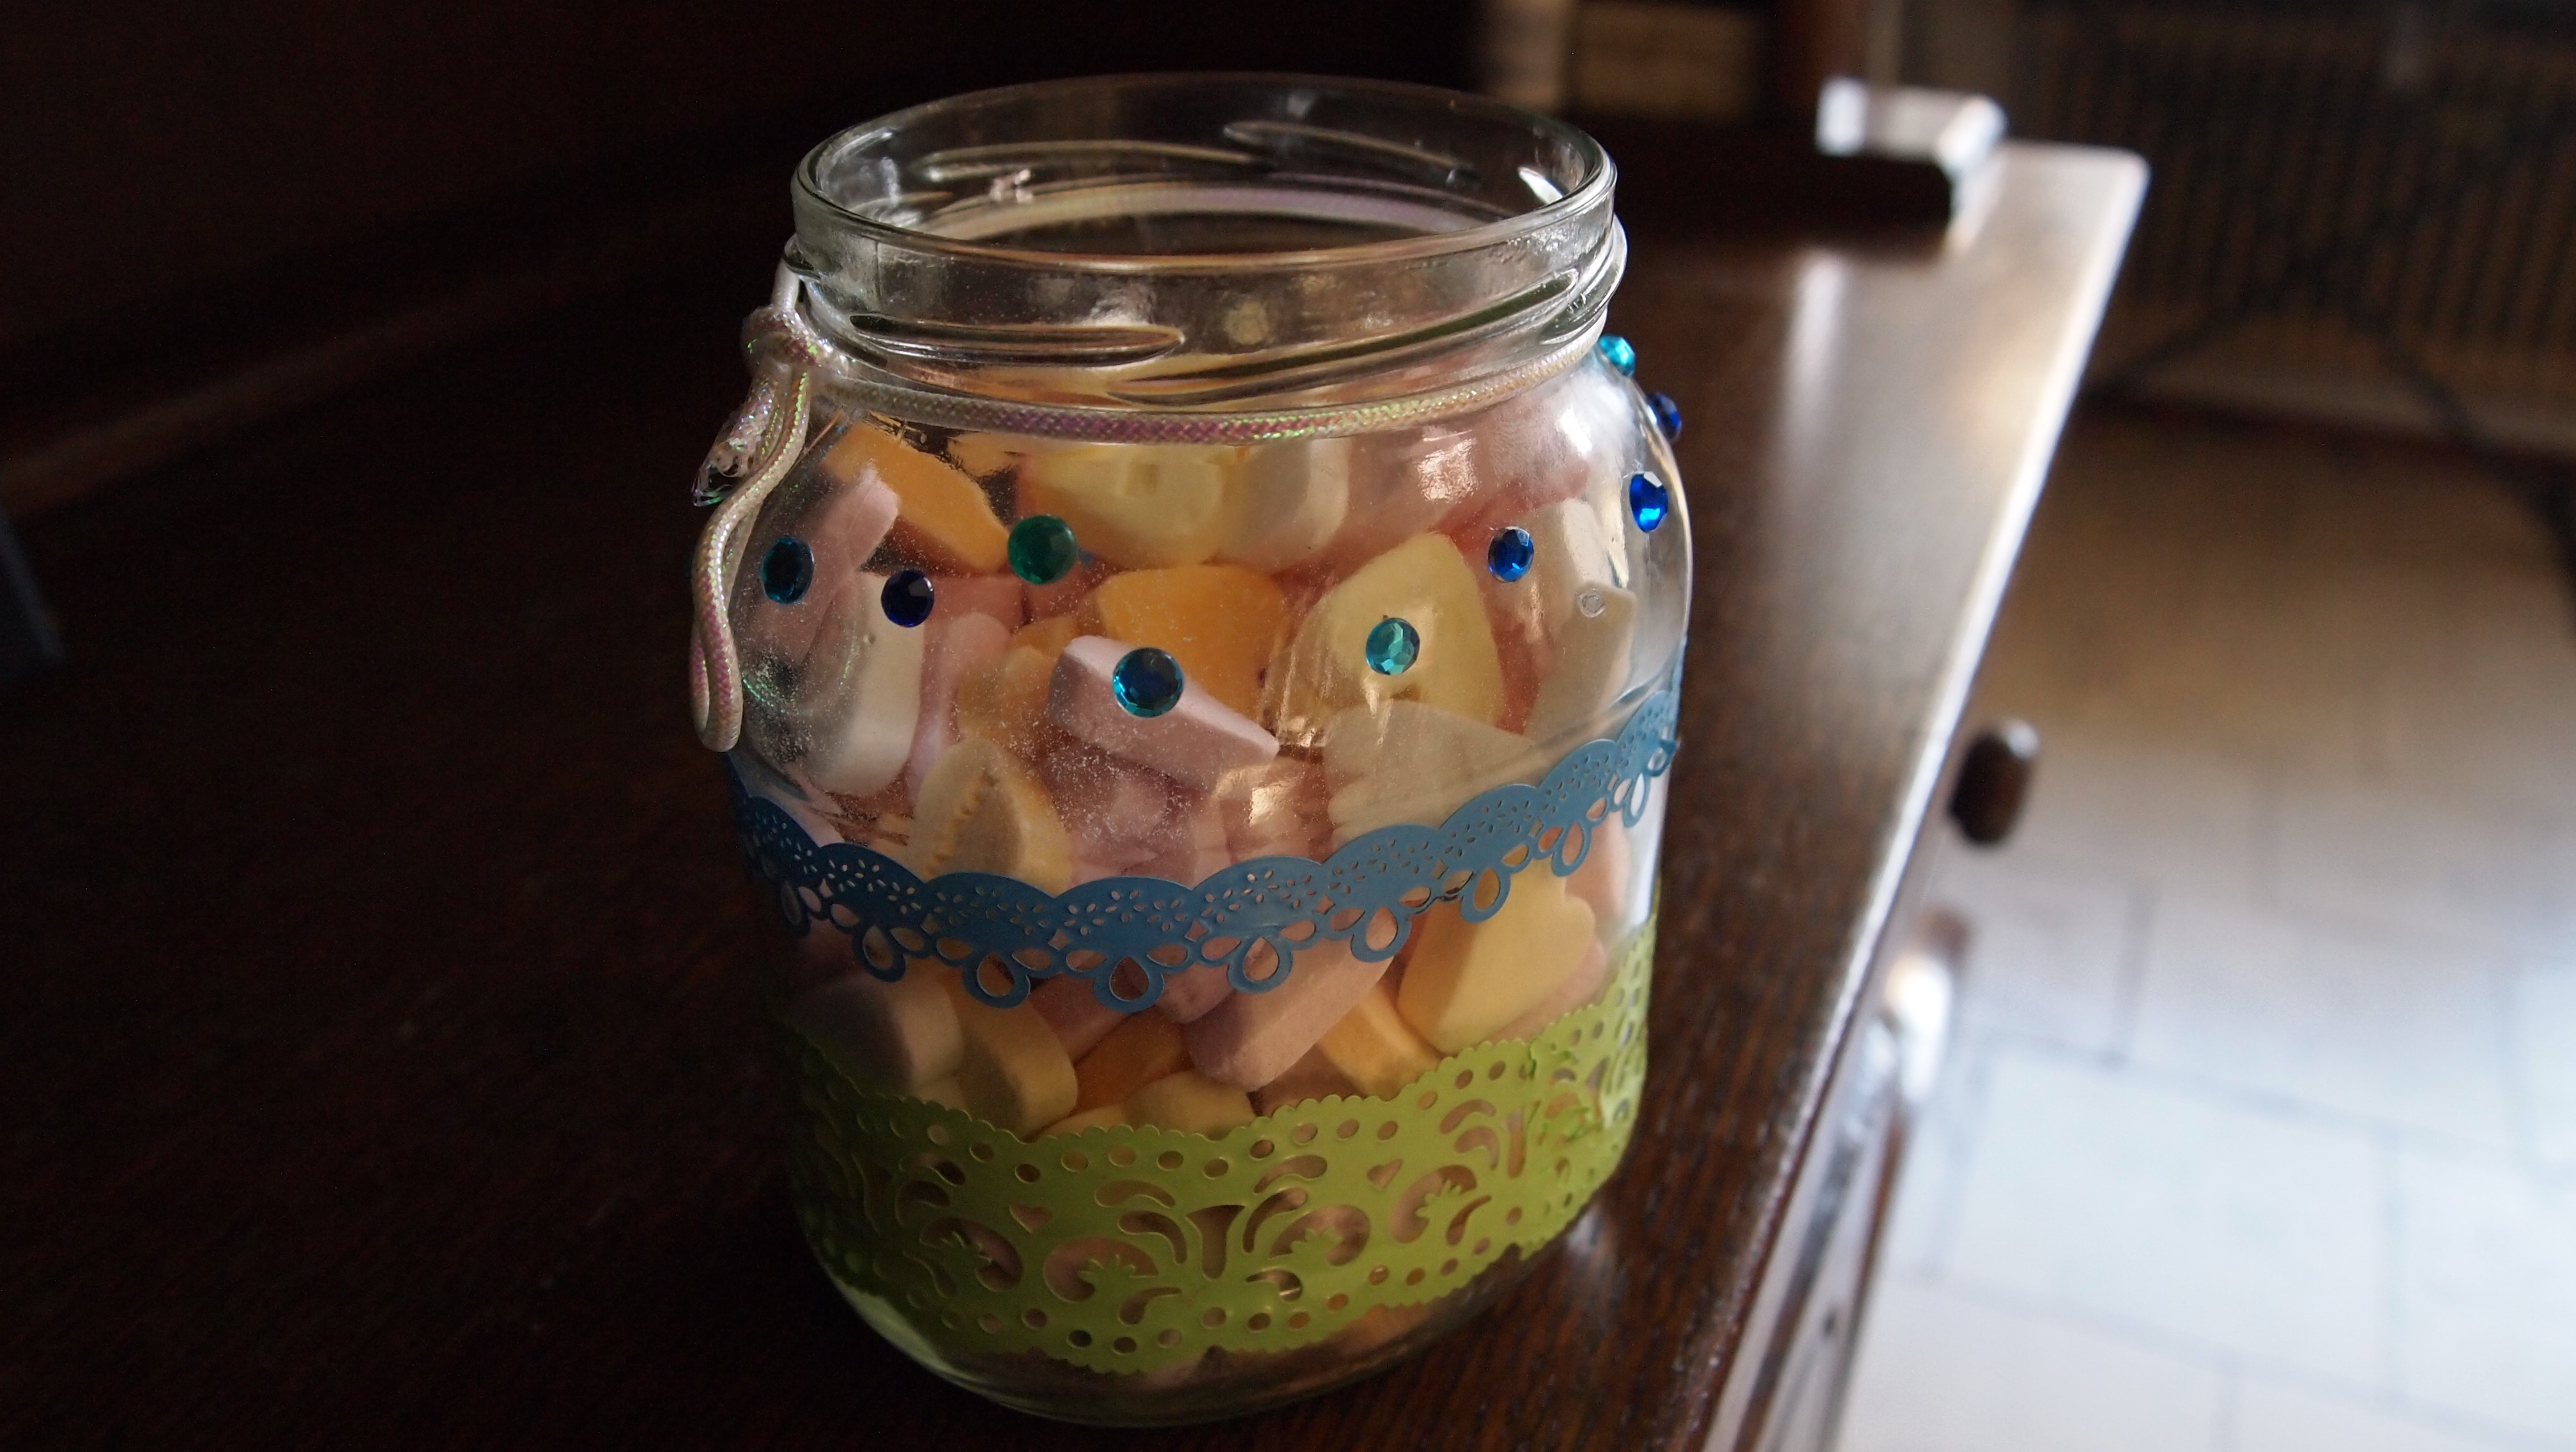
sweet, interior, glass, pot, food, produce, room, candle, mug, lighting, mason jar, closet, children, sweets, stock, tasty, hearts, decorated, canning, drinkware